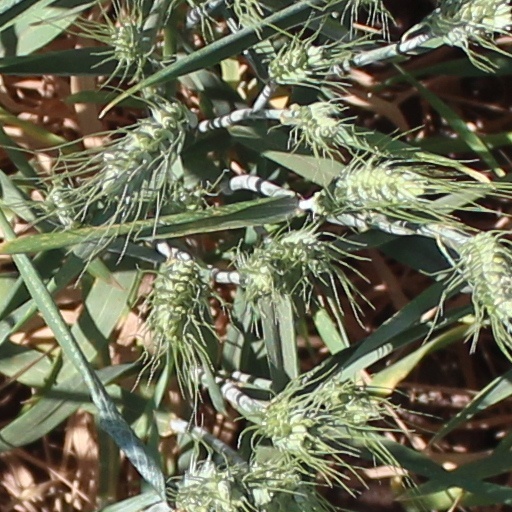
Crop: wheat